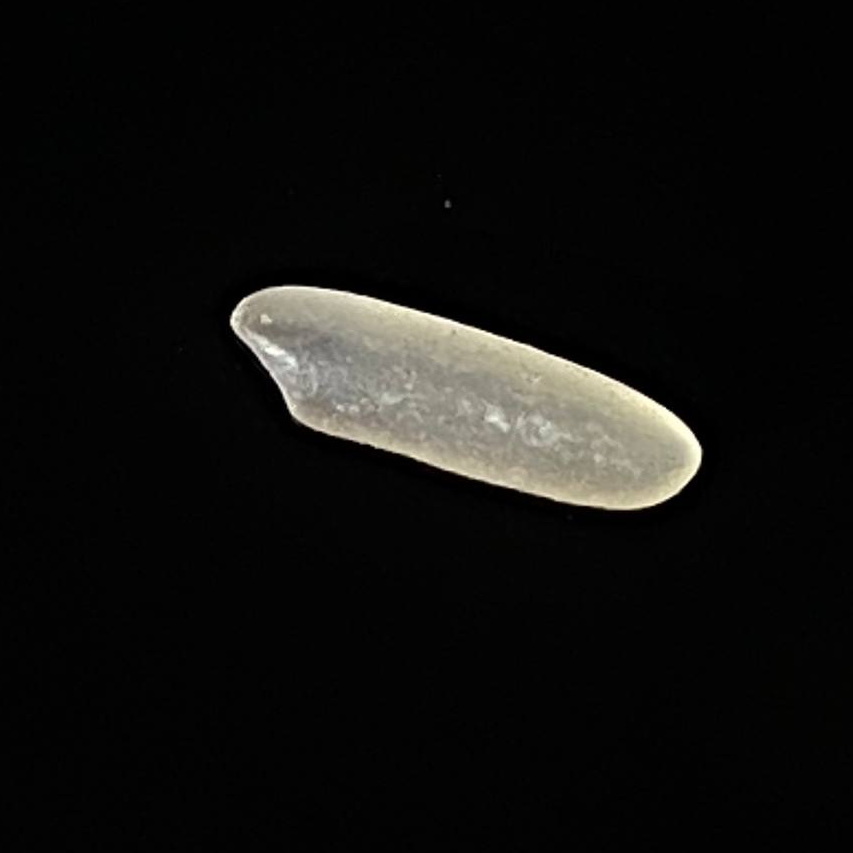
Rice variety: Jirashail